Martyr

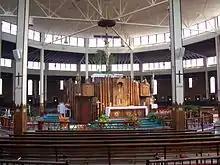
Interior of the Coliseum at the National Shrine of the North American Martyrs, Auriesville, New York, showing the sanctuary and high altar

The concept of Jesus as a martyr has recently received greater attention. Analyses of the Passion narratives in the Gospels have led many scholars to conclude that they are martyrdom accounts in terms of genre and style. Several scholars have also concluded that Paul the Apostle understood Jesus' death as a martyrdom. In light of such conclusions, some have argued that the early Christians of the first three centuries would have interpreted the crucifixion of Jesus as a martyrdom.